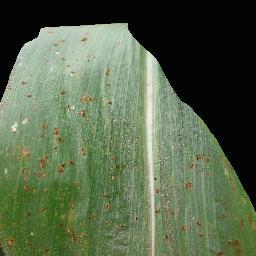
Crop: corn
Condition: (maize)_common_rust